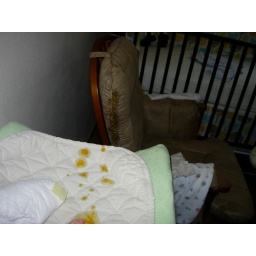
He managed to get poop from his changing table all the way over to the chair and on everything in between.